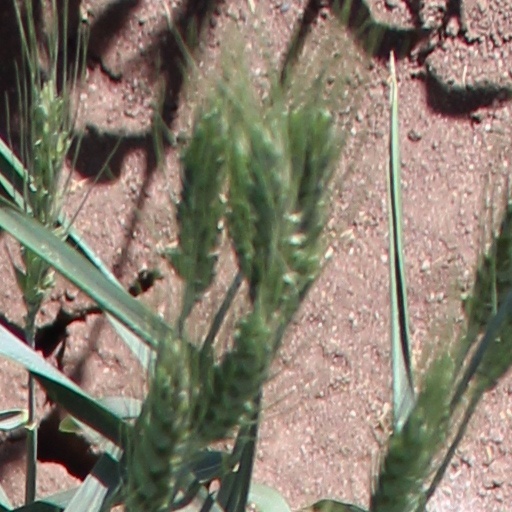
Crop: wheat